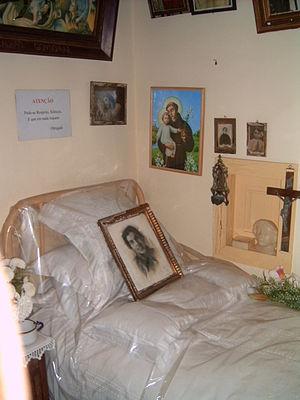
Alexandrina Maria da Costa, née le 30 mars 1904 à Balazar, Póvoa de Varzim - au nord de Porto - et morte dans la même ville le 13 octobre 1955, est une mystique catholique portugaise qui a laissé une œuvre écrite où elle relate les propos que Jésus lui aurait tenus à plusieurs reprises.